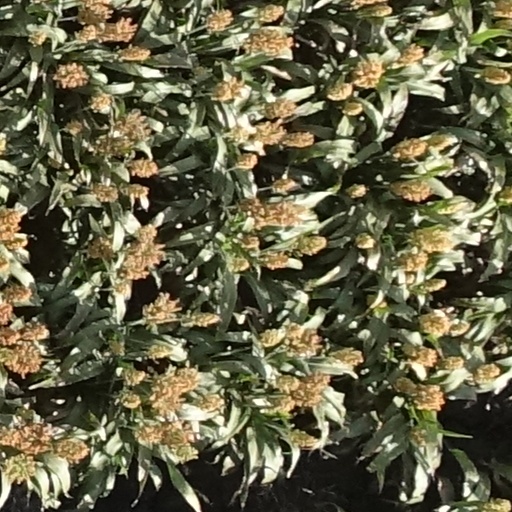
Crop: sorghum